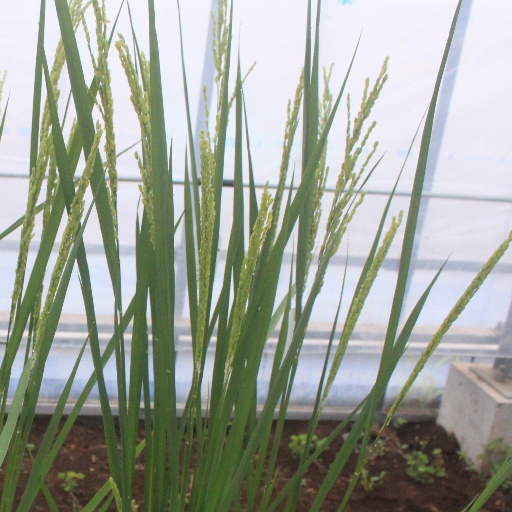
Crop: rice